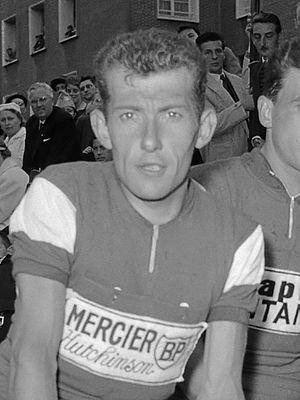
René Privat est un coureur cycliste français, né le 4 décembre 1930 à Coux et mort le 19 juillet 1995 au Puy-en-Velay.